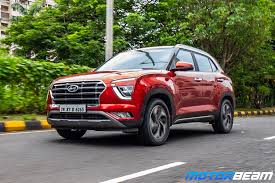
Label: noambulance